Sheikh Razzak Ali

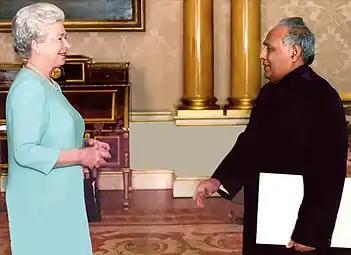
Ali as UK high-commissioner meeting Queen Elizabeth II

Ali was the founding Principal of Khulna City Law College. He also established Sundarban College of Khulna. He was the founder of Saburonnssa Women College, Boyra Secondary School, Tutparha Secondary School, Shaheed Zia Secondary College and Paikgacha Degree College of Khulna. He also was one of the founders of Majid Memorial City College, Khulna University, Khulna Medical College, Khulna Mahila Alia Madrasha and Hazi Foyez Uddin Secondary School. He is the founder President of Shiromoni Eye Hospital of Khulna. He was the founding trustee of Bangladesh Legal Aid and Services Trust (BLAST) and a founding member of the Lions Club Eye Hospital in Khulna. He also founded the City Law College mosque, Hitampur Jamay mosque and Kopilmoni Shah Jafar Awlia mosque.